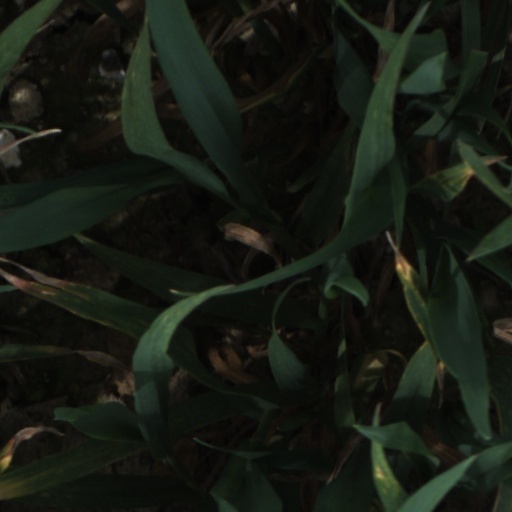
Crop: wheat